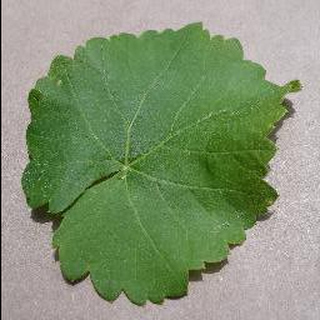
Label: healthy_grape